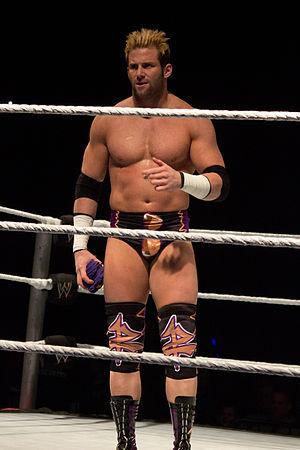
Matthew Brett Cardona, plus connu sous le pseudonyme de Zack Ryder, est un catcheur américain.